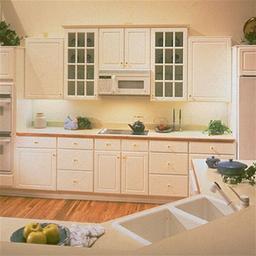
Room type: kitchen